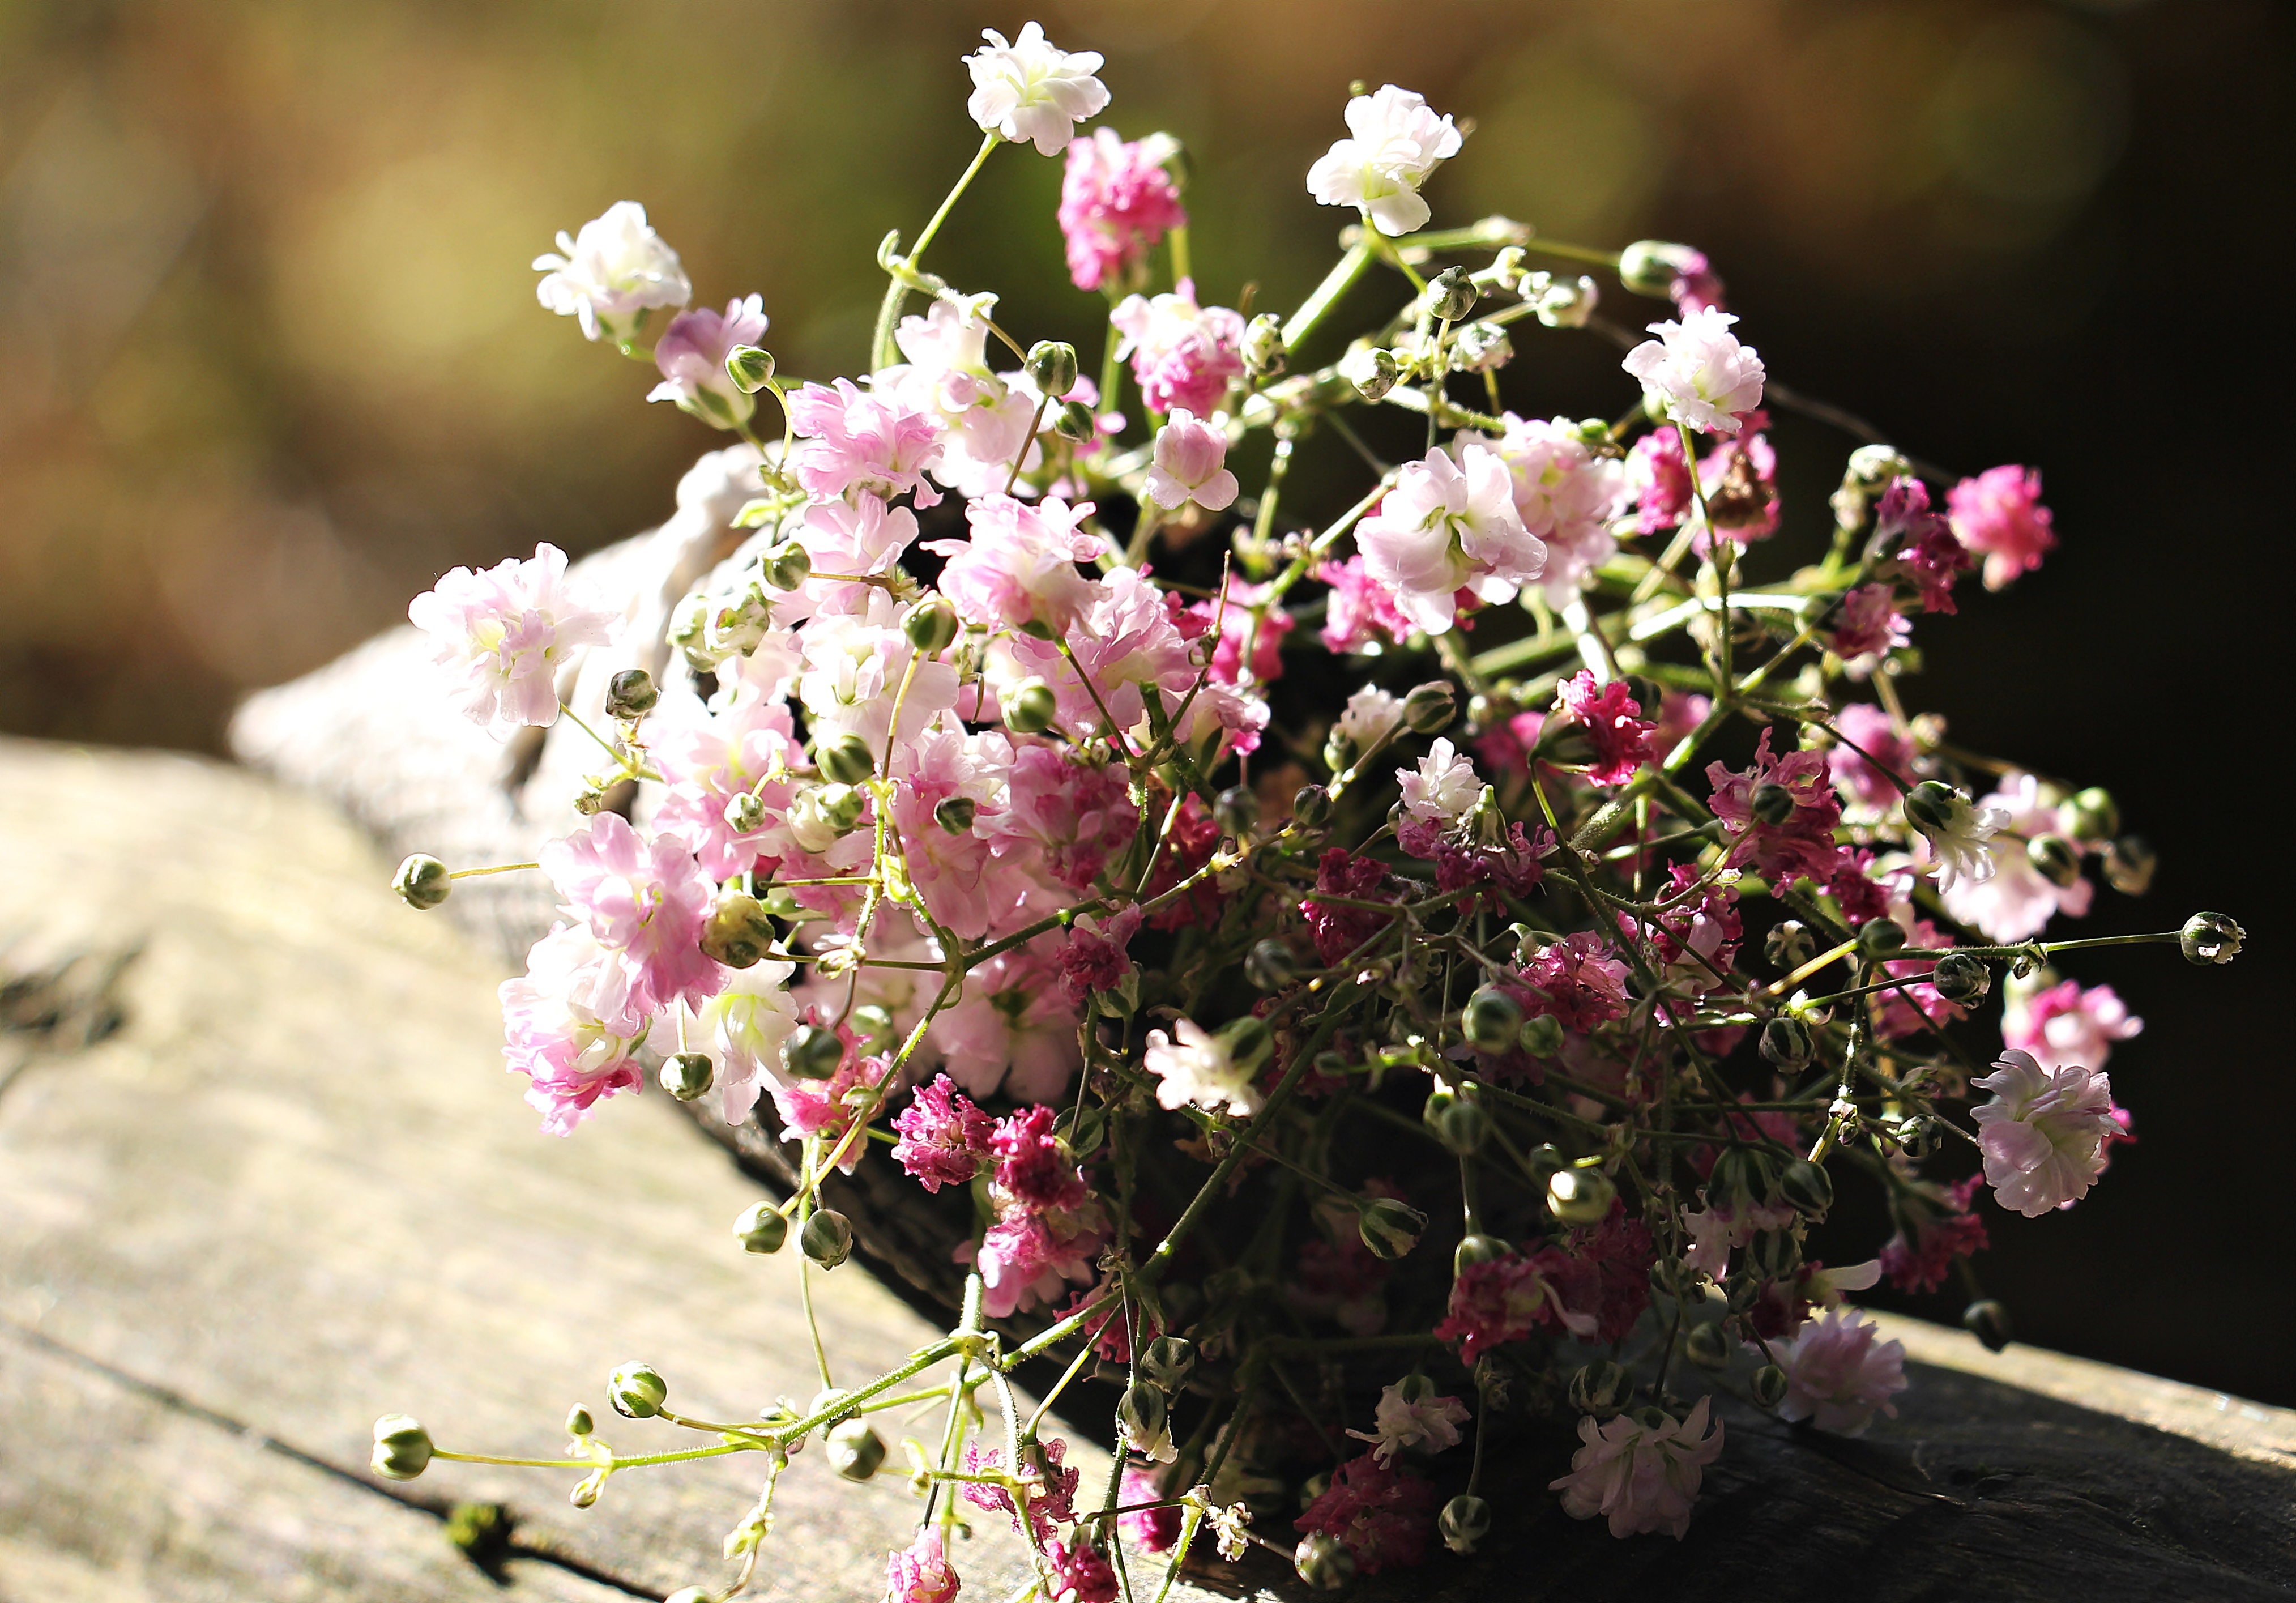
nature, branch, blossom, plant, sunlight, flower, petal, love, rose, spring, romance, romantic, bag, botany, pink, flora, map, wildflower, flowers, lichtspiel, gypsophila, background image, floral greeting, background, shrub, postcard, tender, greeting, greeting card, floristry, macro photography, ornamental plant, white flowers, valentine's day, pink flowers, flowering plant, ornamental flower, mother's day, flower bouquet, floral design, carnation family, baby's breath, land plant, flower arranging, bag gypsofilia seeds, rose flowers, bag of flowers, bag with loop